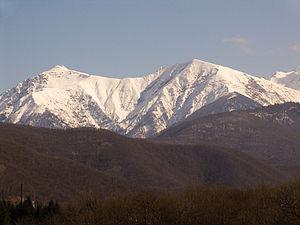
Krasnaïa Poliana est une commune urbaine du kraï de Krasnodar et une station de ski huppée située à l'extrémité occidentale du Caucase, en Russie, près de la ville de Sotchi et des côtes de la mer Noire. Son territoire dépend administrativement du district d'Adler, appartenant au Grand Sotchi. La station a accueilli les épreuves de neige des Jeux olympiques d'hiver de 2014 de Sotchi. Krasnaïa Poliana est jumelée avec la commune des Houches en Haute-Savoie.